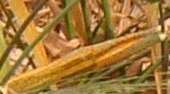
Label: Wheat___Brown_Rust